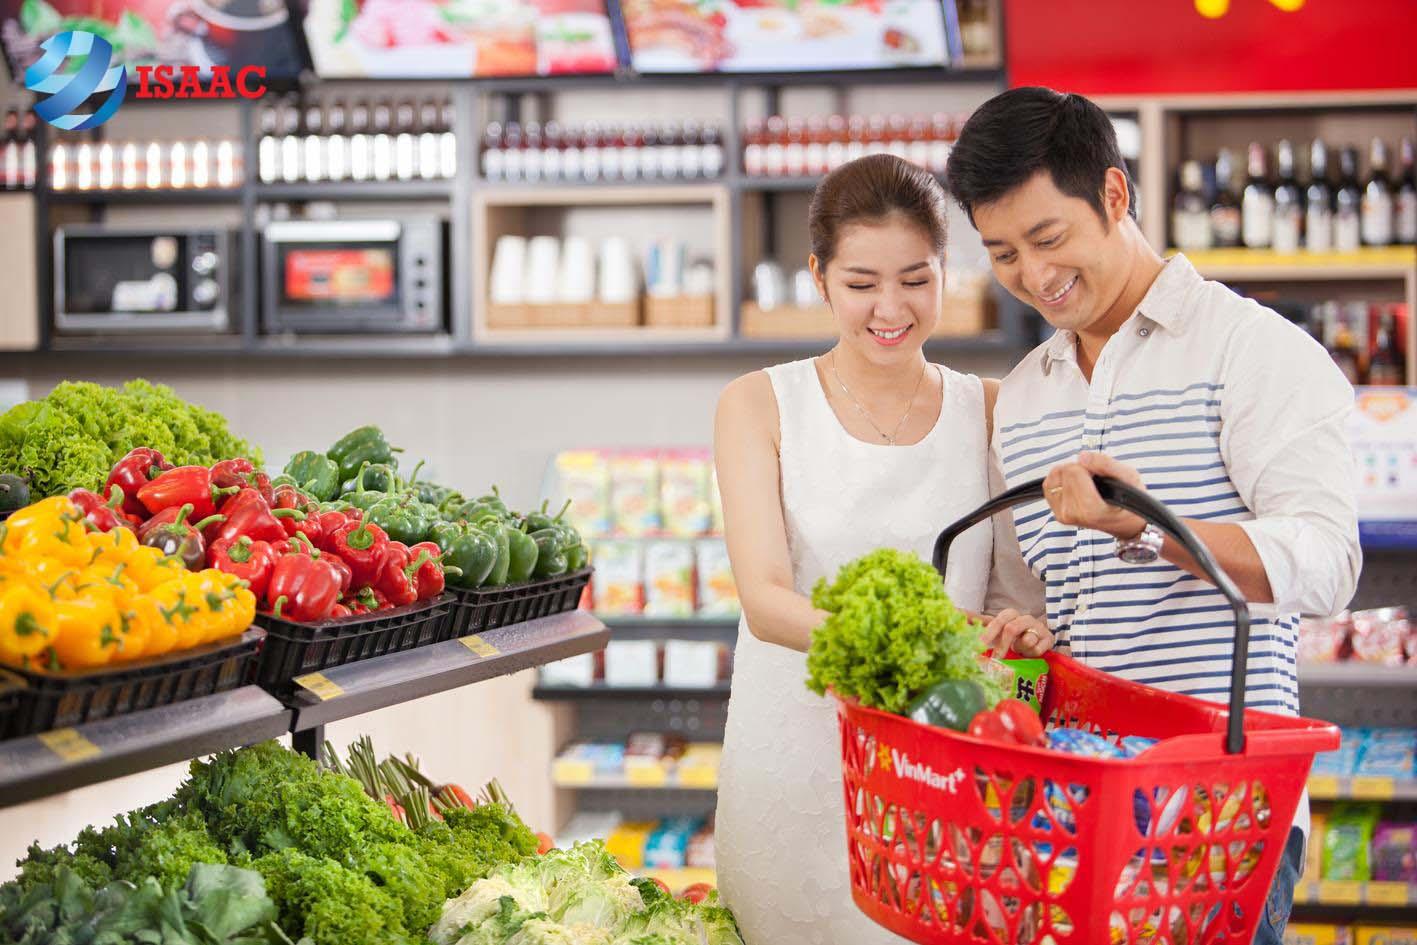
hai người đang đứng ở quầy hàng rau, củ, quả